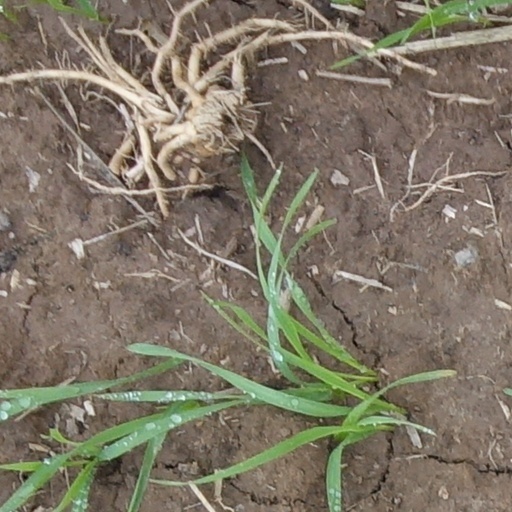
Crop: wheat